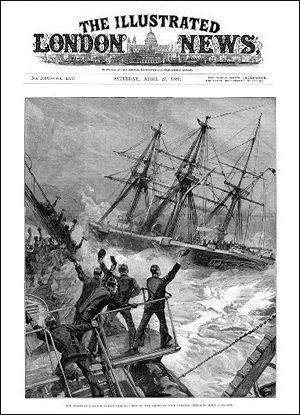
La crise des Samoa est une confrontation entre les États-Unis, l'Empire allemand et la Grande-Bretagne pour le contrôle des îles Samoa pendant la guerre civile des Samoa entre 1887 à 1889. La confrontation implique trois navires de guerre américains, l'USS Vandalia, l'USS Trenton et l'USS Nipsic et trois navires de guerre allemands, les SMS Adler, SMS Olgaet SMS Eber, s’observant à distance durant plusieurs mois dans le port d’Apia, bientôt rejoint par le navire de guerre britannique HMS Calliope.